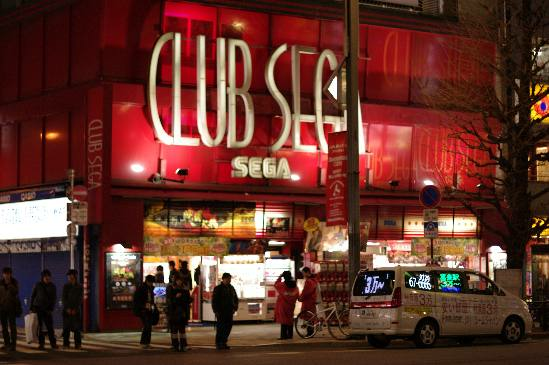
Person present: No